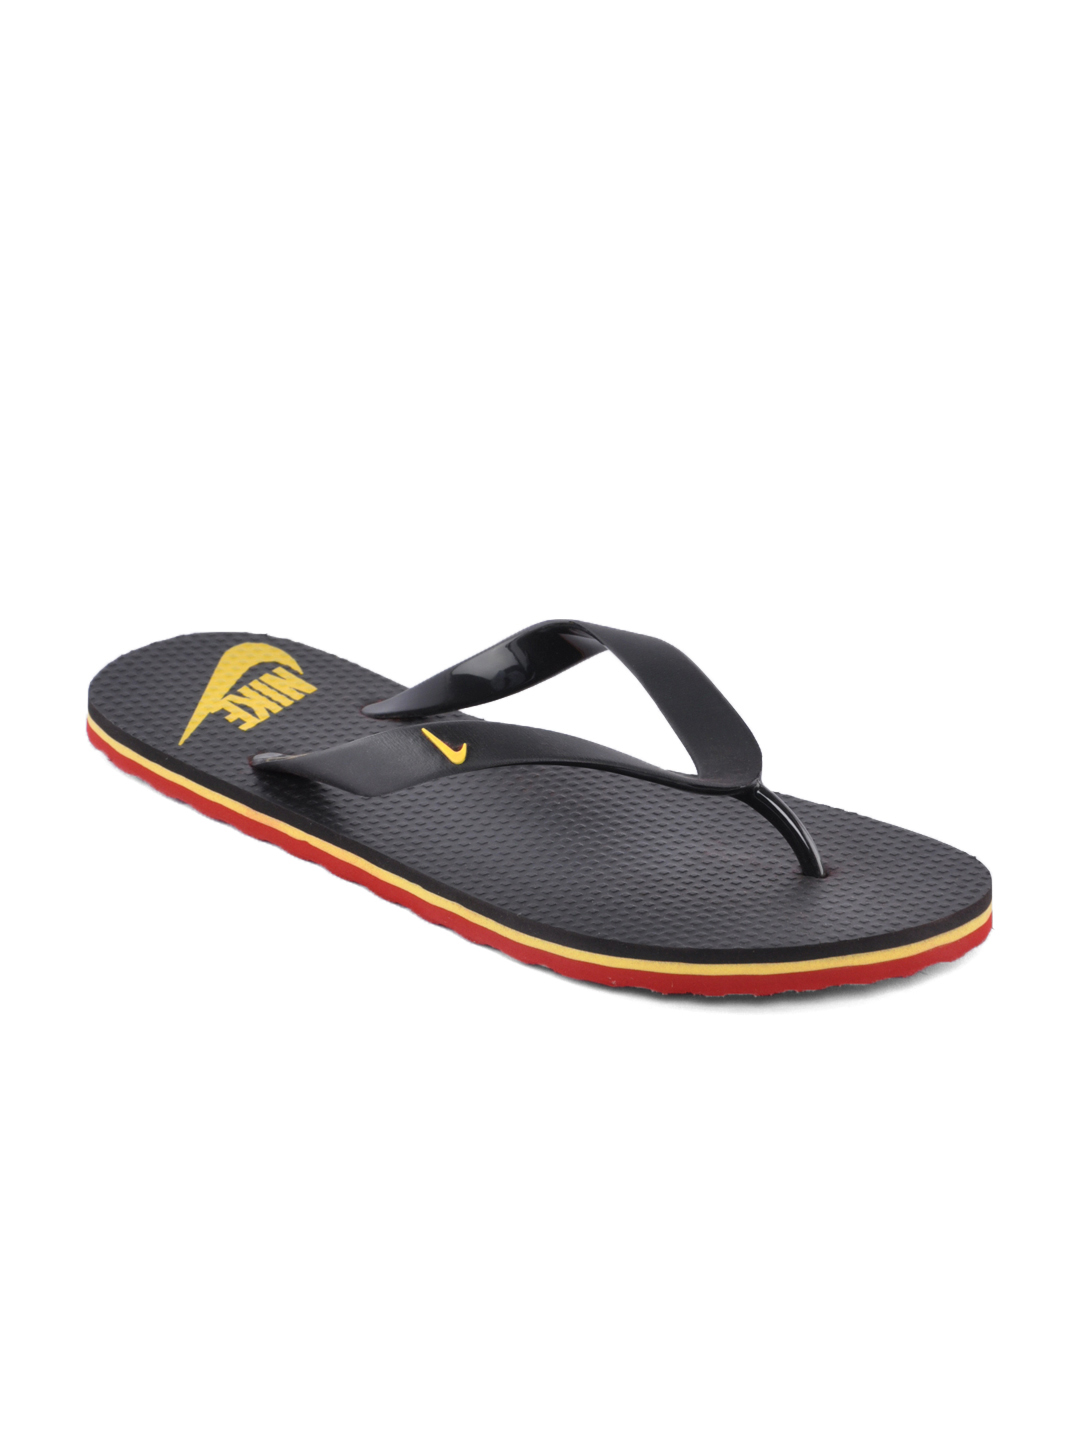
Nike Men Aquahype Black Flip Flops
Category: Footwear / Flip Flops / Flip Flops
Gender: Men
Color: Black
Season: Fall 2012
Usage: Casual